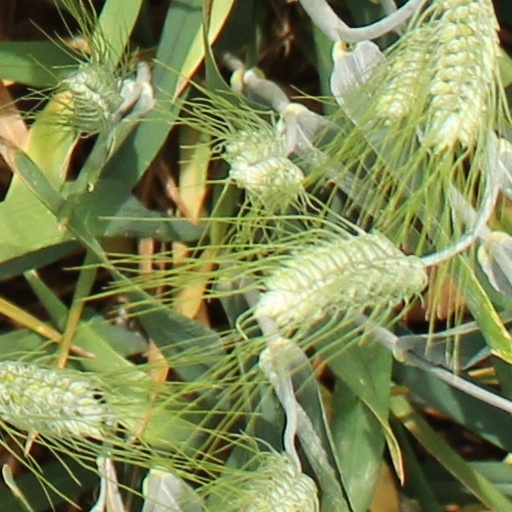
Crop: wheat